Olivetti typewriters

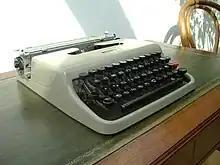
A side view of the Lettera 22

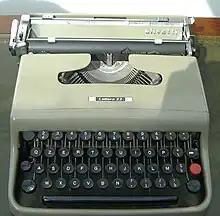
A front view of the Lettera 22

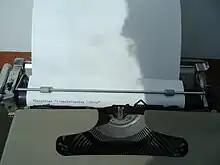
The Lettera 22: "Wikipedia, l'enciclopedia libera"

The model was eventually succeeded by the Olivetti Lettera 32.